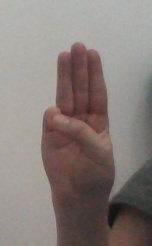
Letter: thaa